Adria Silva

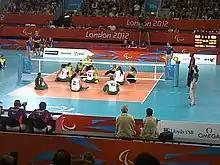
Silva (#4) at the 2012 Summer Paralympics

Adria Jesus da Silva (born ) is a Brazilian Paralympic sitting volleyball player. She is part of the Brazil women's national sitting volleyball team.